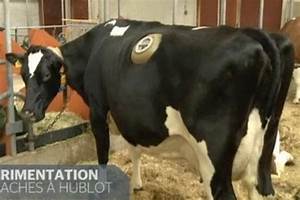
Label: mucca